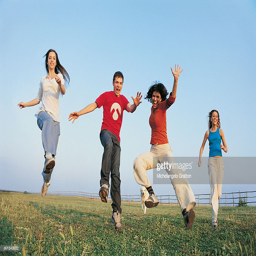
person in a field of grass